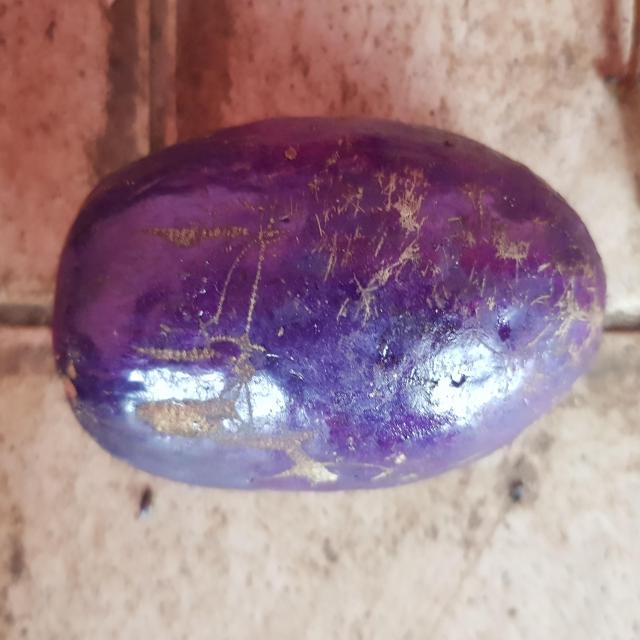
Plum grade: unaffected